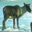
Label: deer